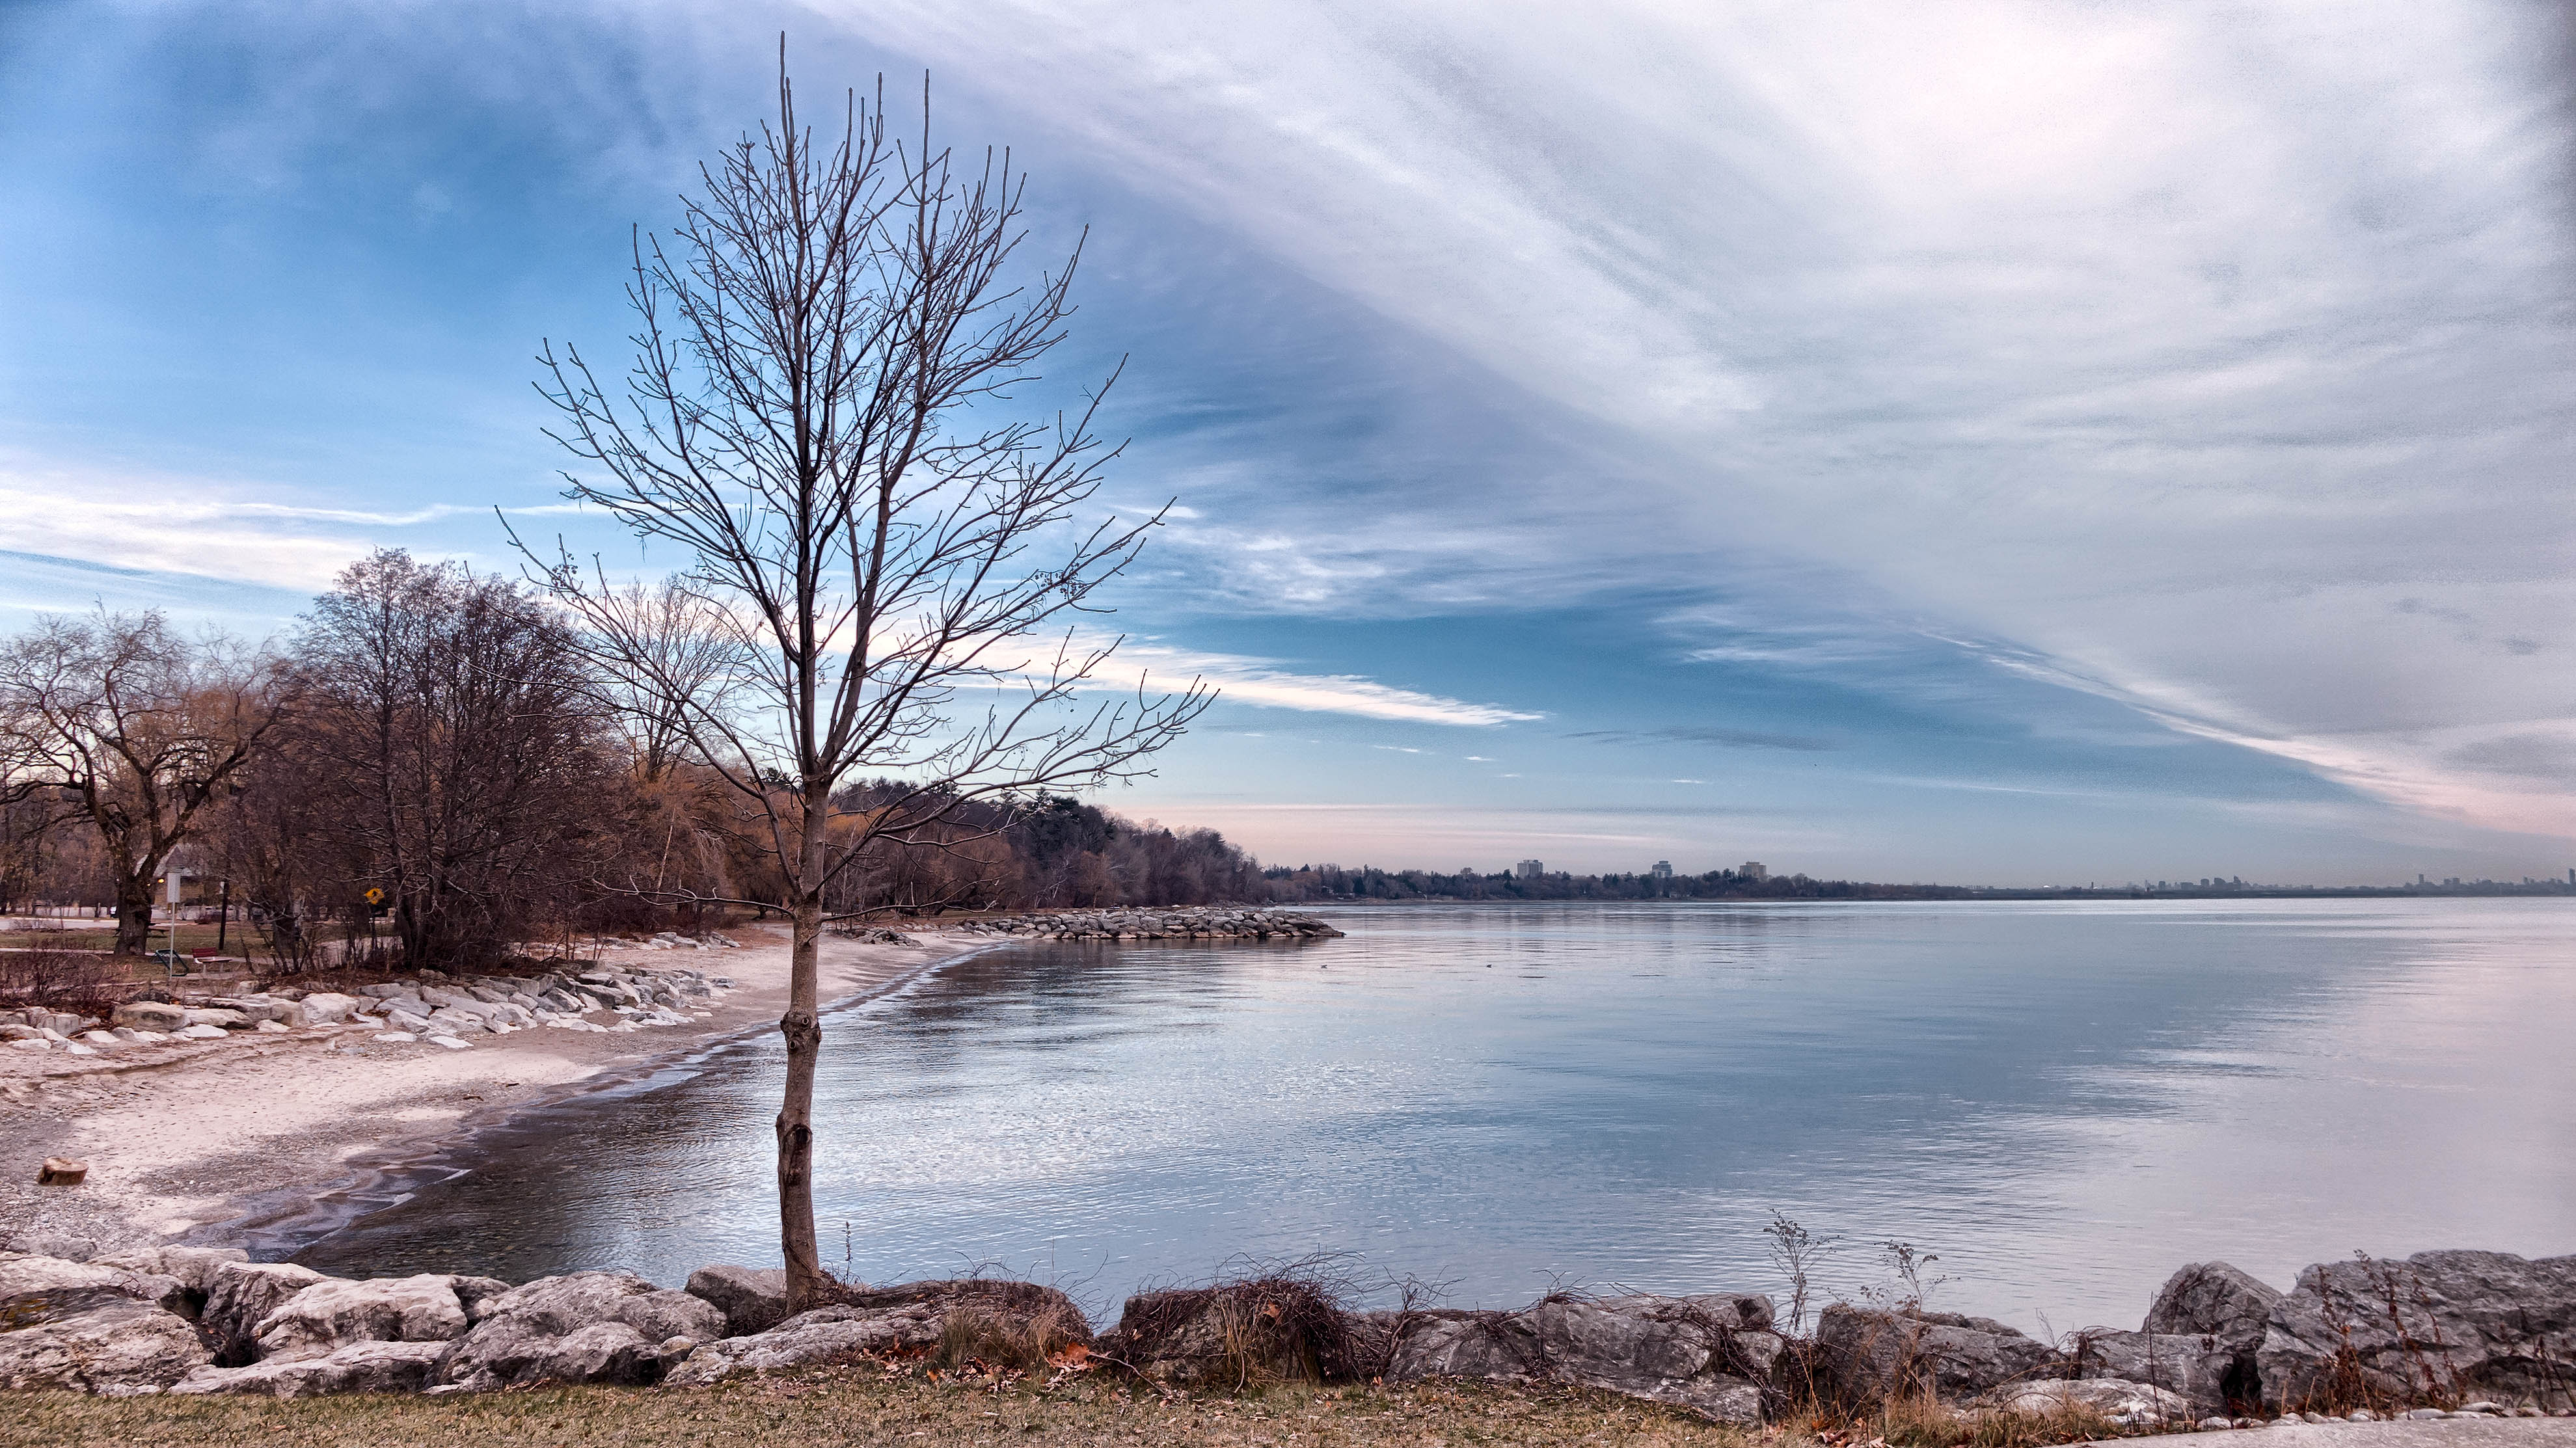
landscape, sea, tree, water, nature, mountain, snow, winter, cloud, sky, sunrise, sunlight, morning, shore, lake, dawn, river, dusk, evening, reflection, park, weather, reservoir, season, body of water, hdr, canada, day, pwpartlycloudy, jack, mississauga, ontario, darling, sns, lumix, panasonic, dmc, lx7, panasoniclumixdmclx7, loch, atmospheric phenomenon